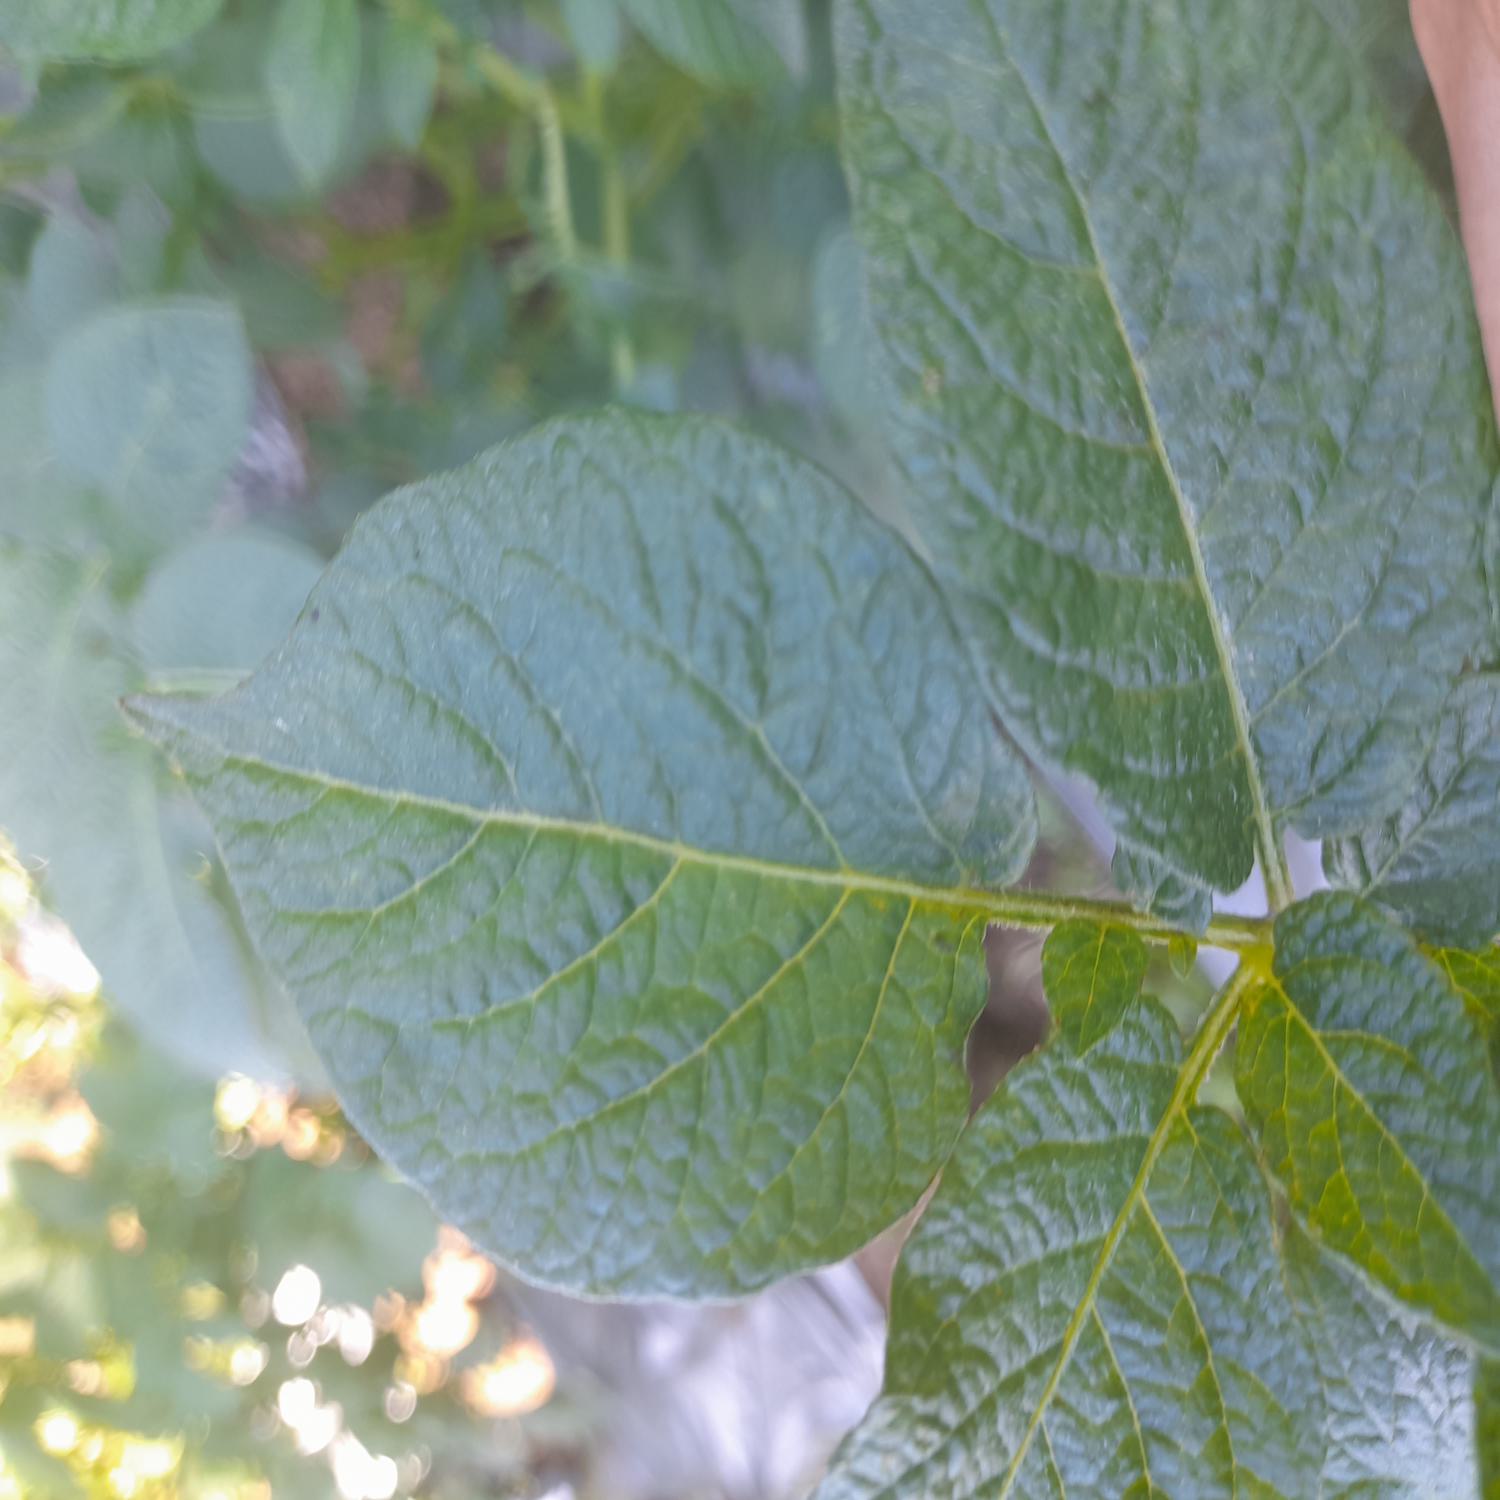
Etiqueta: Sana